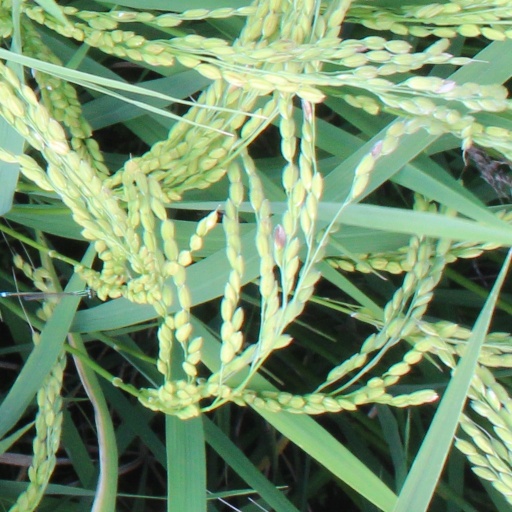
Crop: rice